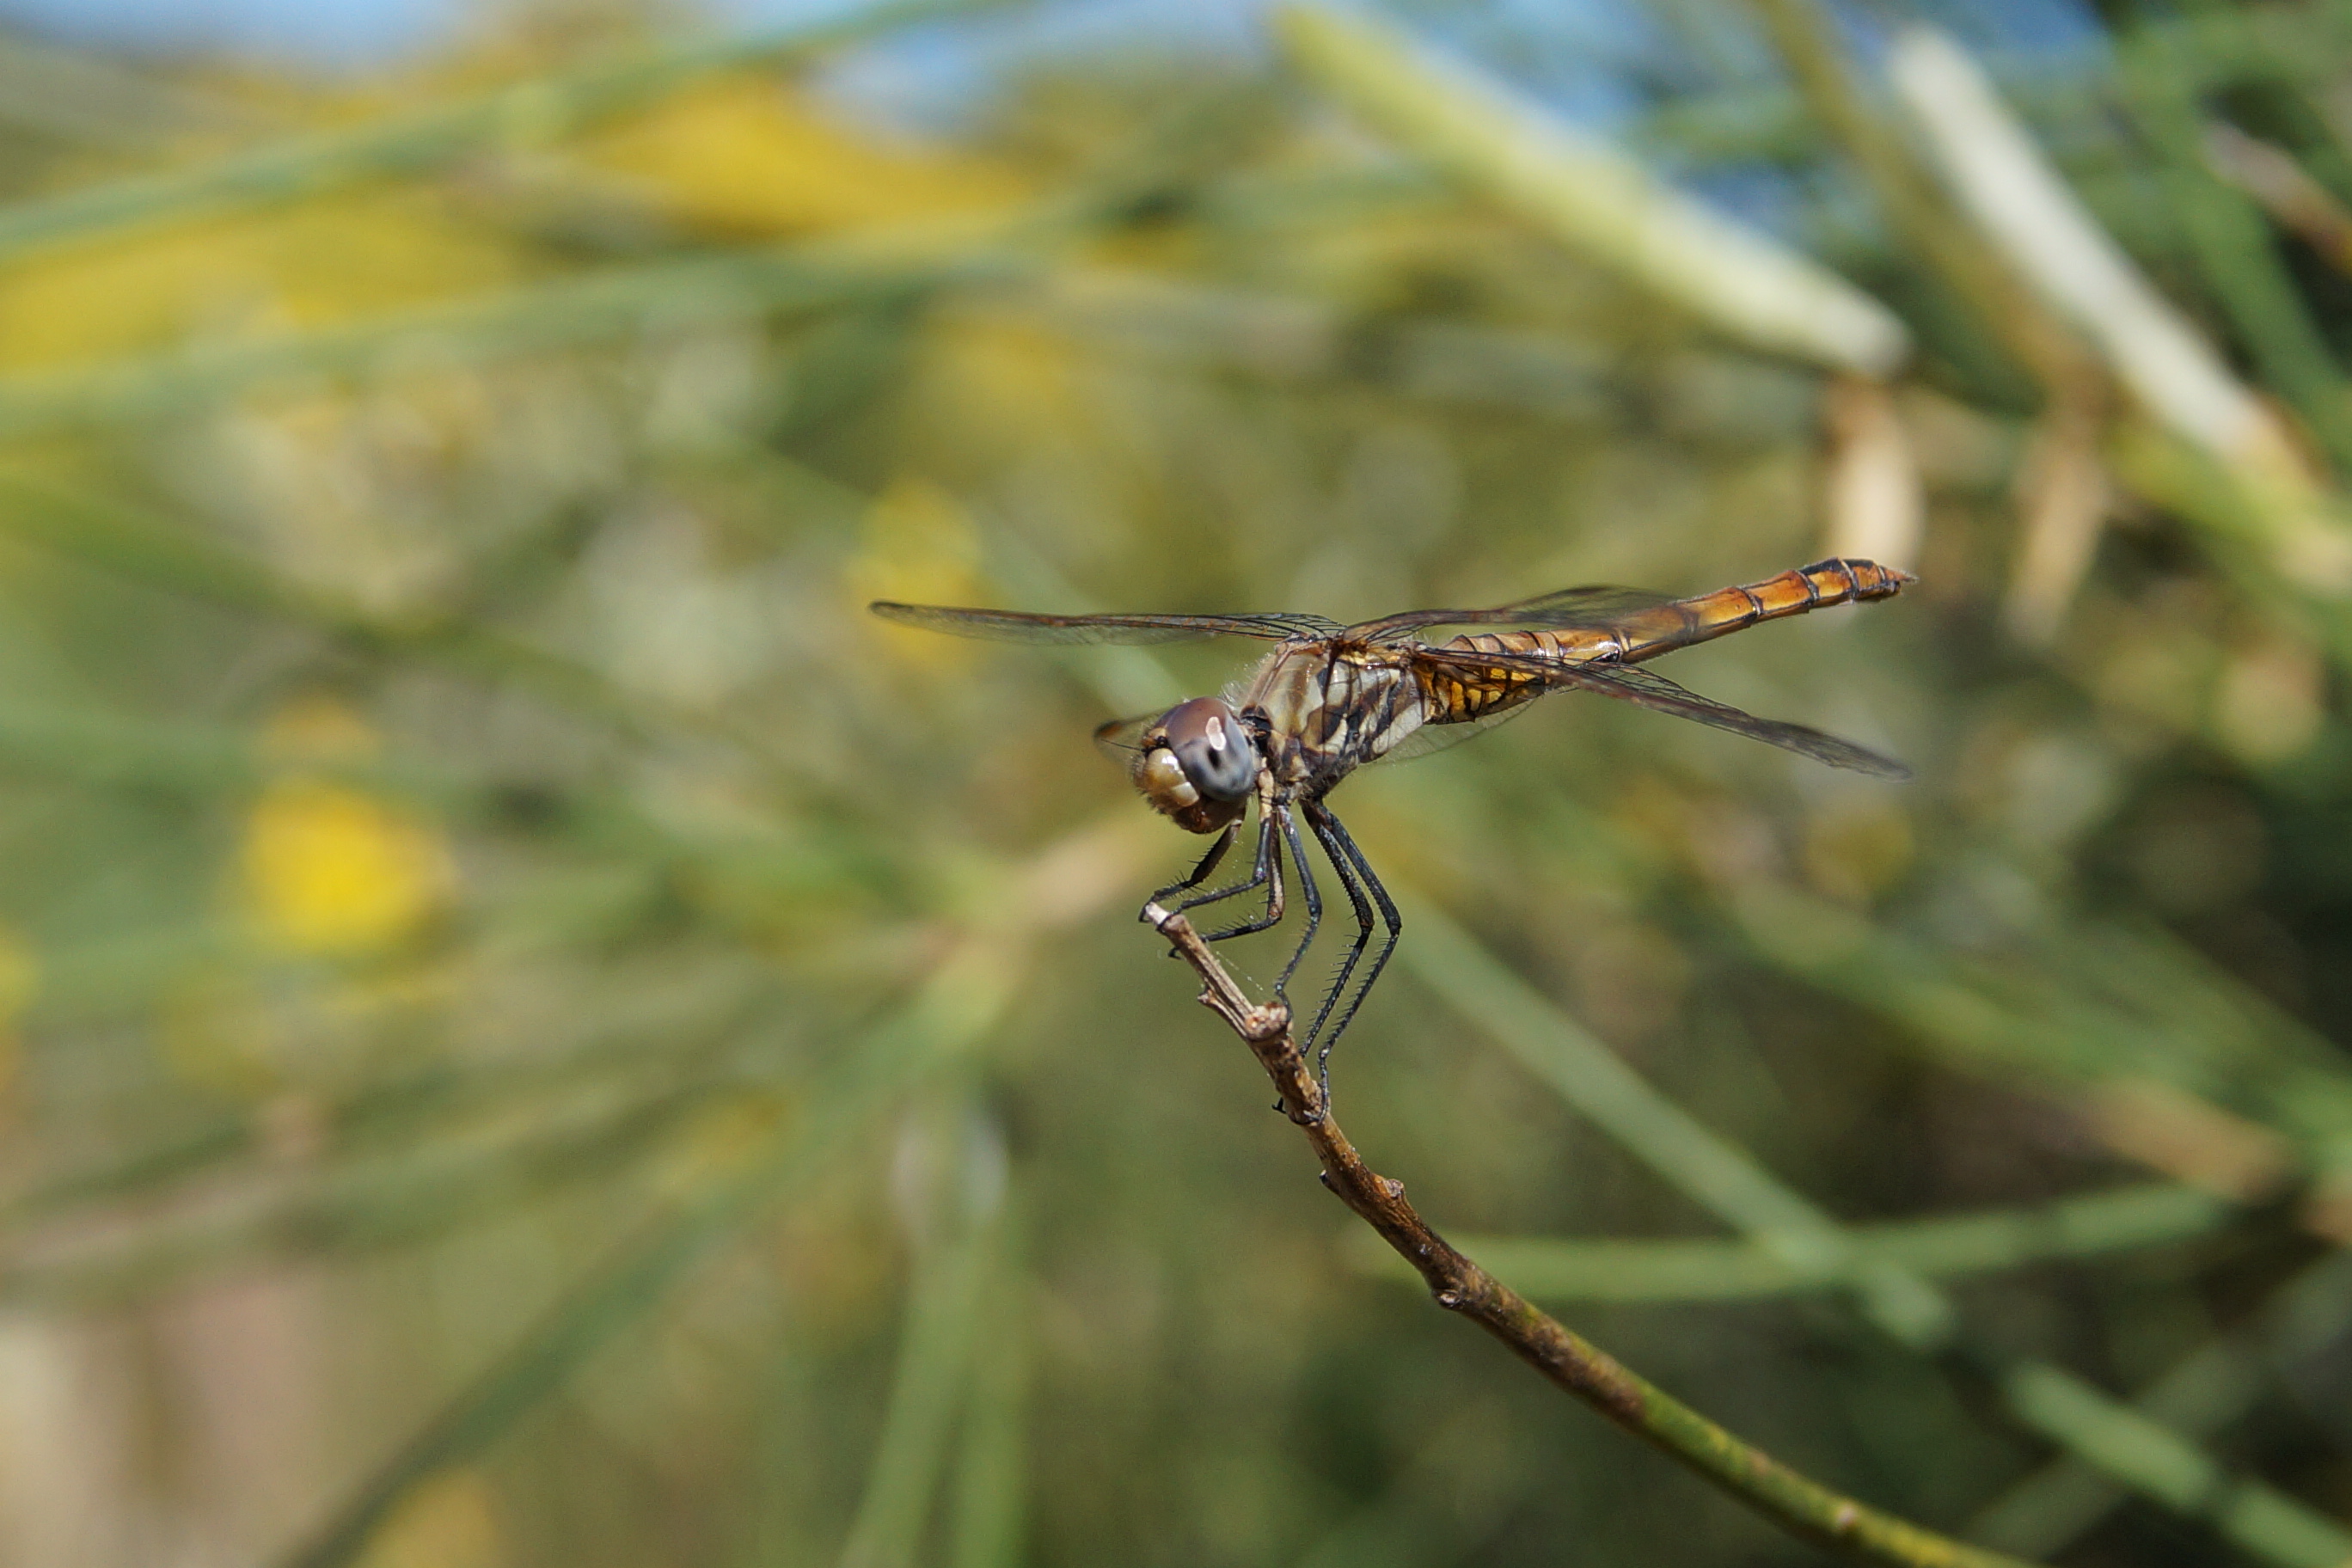
dragonfly, nature, animals, plants, countryside, insects, insect, dragonflies and damseflies, invertebrate, damselfly, fauna, wildlife, macro photography, organism, fly, arthropod, grass family, pest, grass, net winged insects